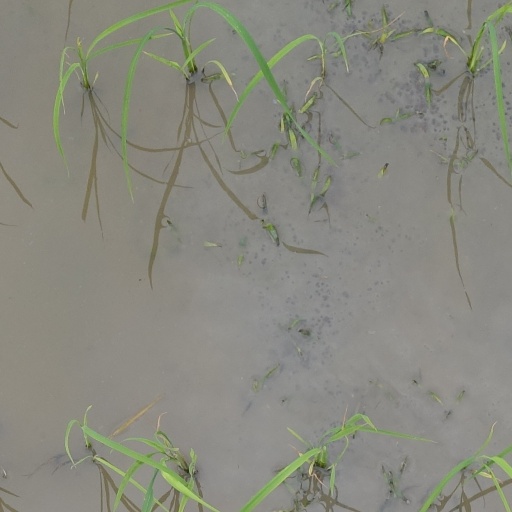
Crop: rice